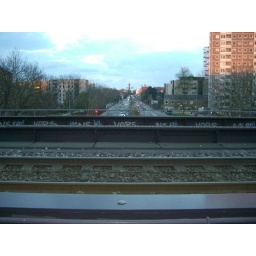
Picture taken on bridge over the street, next to railroad bridge